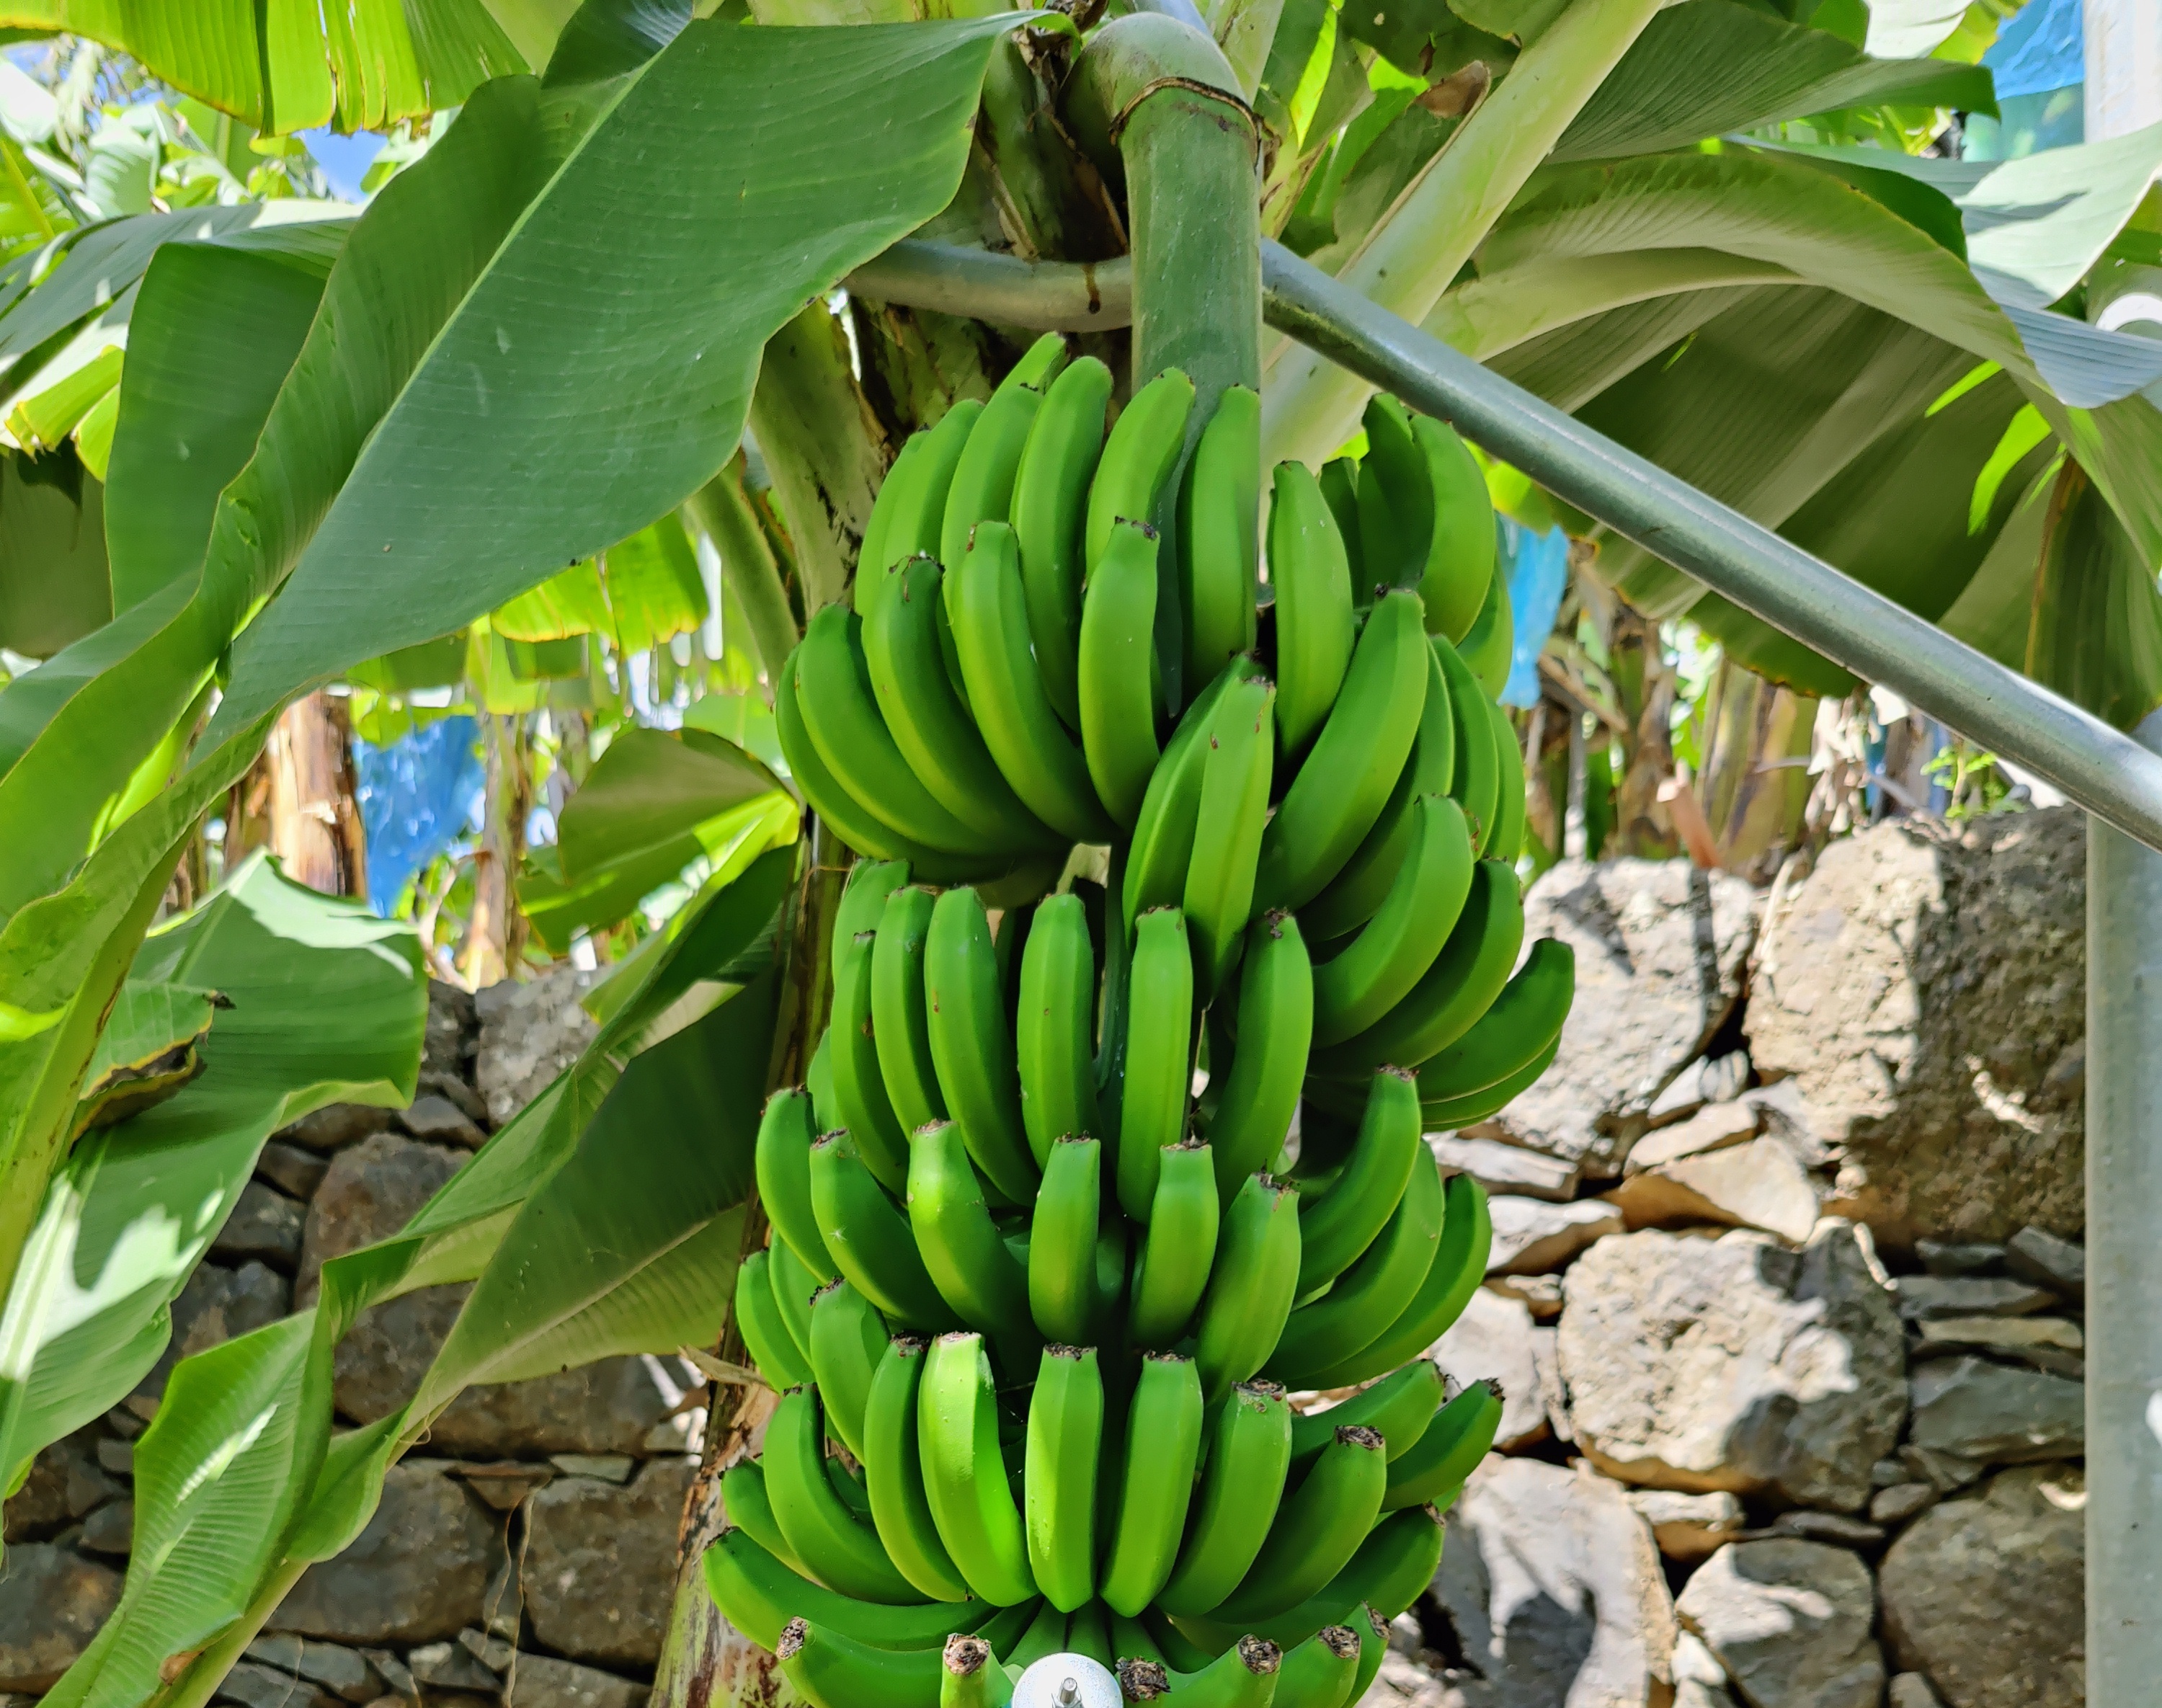
Label: Keep